Miguel de Poblete Casasola

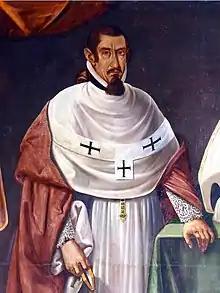

Miguel de Poblete Casasola or Miguel Millán de Poblete (1602 – December 8, 1667) was a Roman Catholic prelate who served as Bishop of Nicaragua (1640) and Archbishop of Manila (1649–1667).